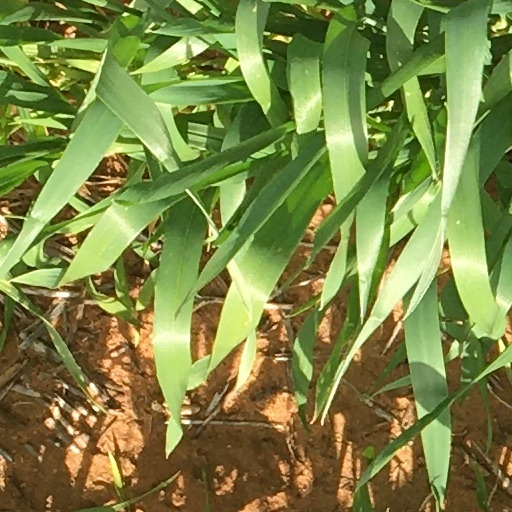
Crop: wheat